William Terriss

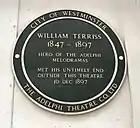
The plaque reads: "William Terriss: 1847–1897. Hero of the Adelphi Melodramas. Met his untimely end outside this theatre 16 Dec 1897.

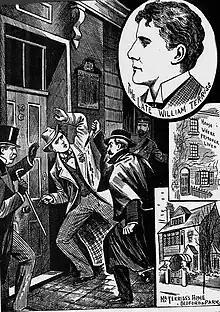
Terriss's murder as depicted in "The Illustrated Police News" (1897)

On 16 December 1897, as he was entering the Adelphi Theatre through the stage door in Maiden Lane to prepare for the evening's performance of "Secret Service", 50-year-old Terriss was stabbed to death by a deranged and disgruntled actor, Richard Archer Prince. Terriss had helped the struggling younger actor to find work in various productions that he had a hand in. However, Prince had, over the years, increasingly abused alcohol and become mentally unstable. During the run of "The Harbour Lights", in which Prince had a minor role, Terriss took offence to something that Prince said about him and had Prince dismissed. Terriss, however, sent small sums of money to Prince via the Actors' Benevolent Fund, and continued to try to find him acting work. By the end of 1897, Prince was destitute and desperate for work, but he had become unemployable.